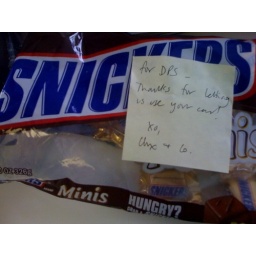
Gift from the girls in the other 1/2 of our beach house